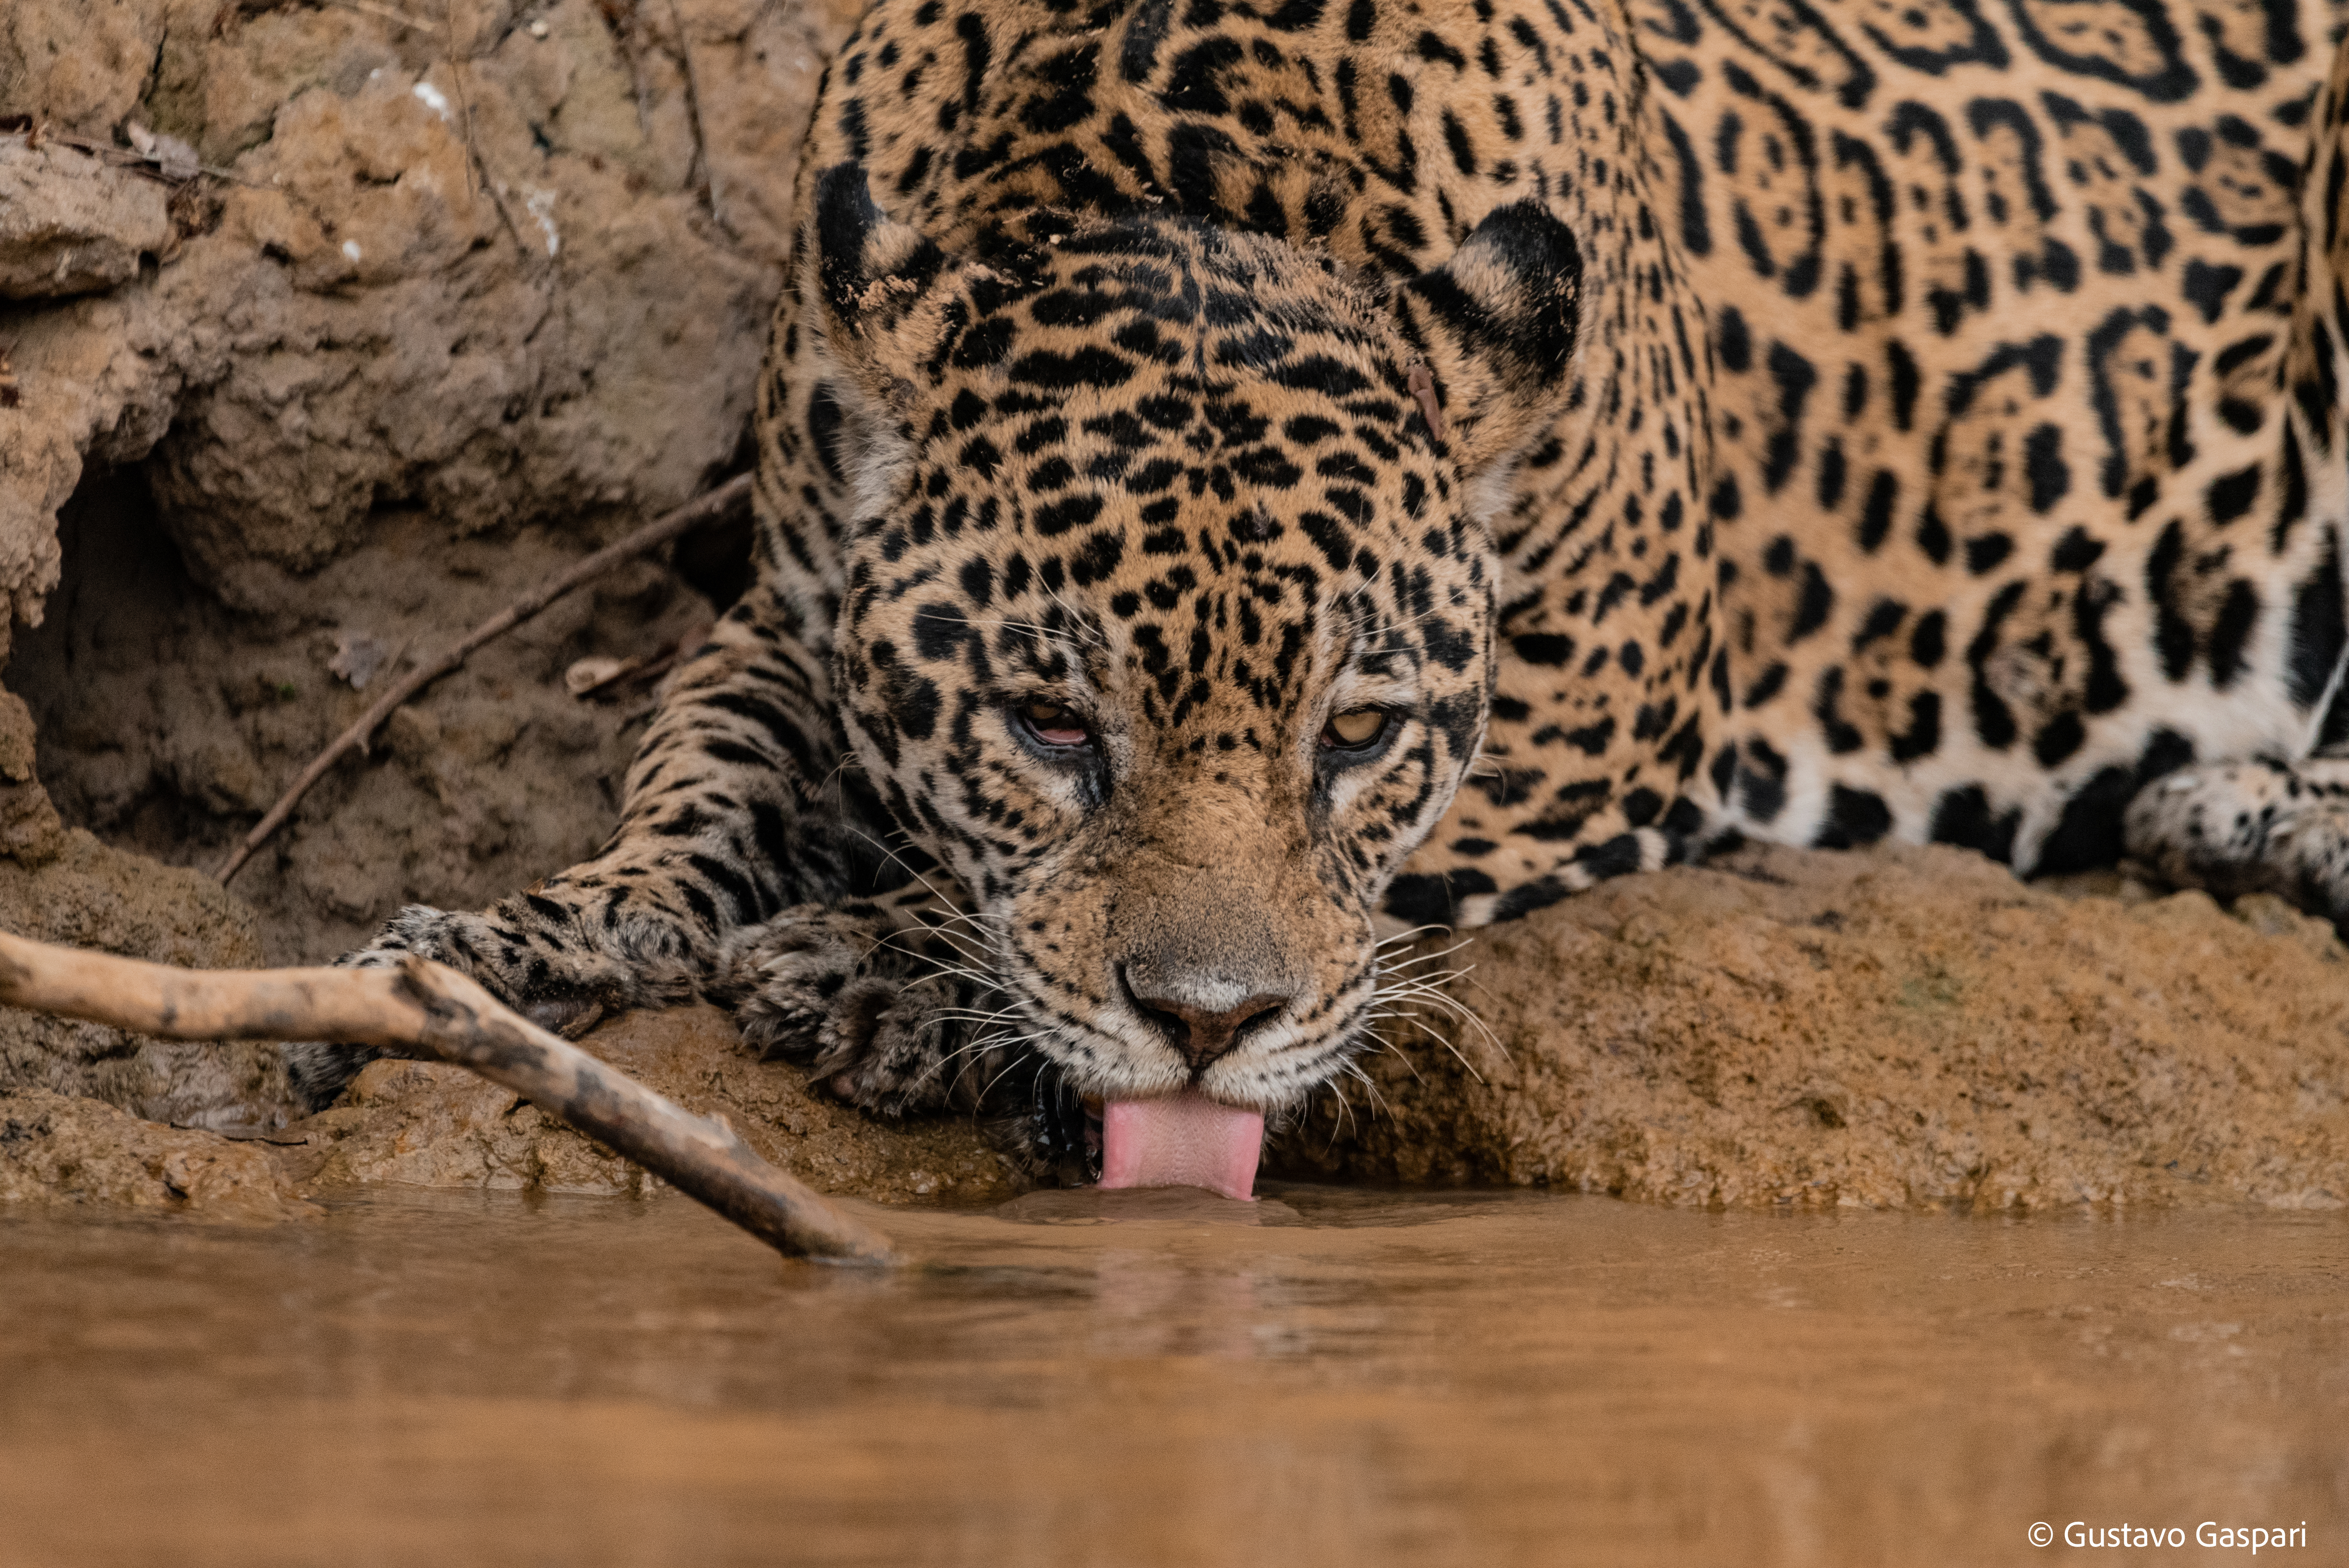
Jaguar: Estella